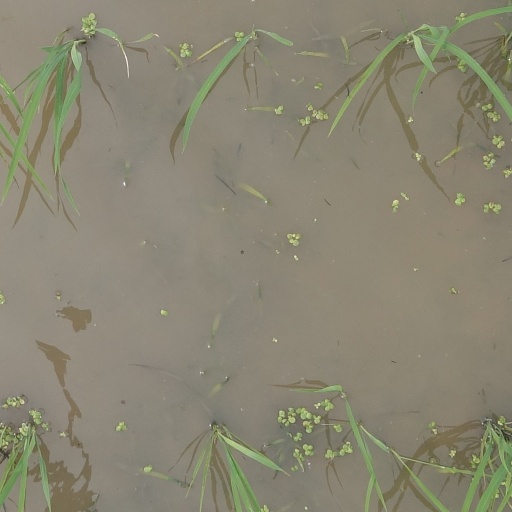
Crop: rice